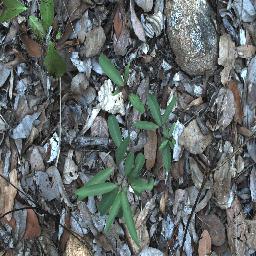
Label: rubber_vine